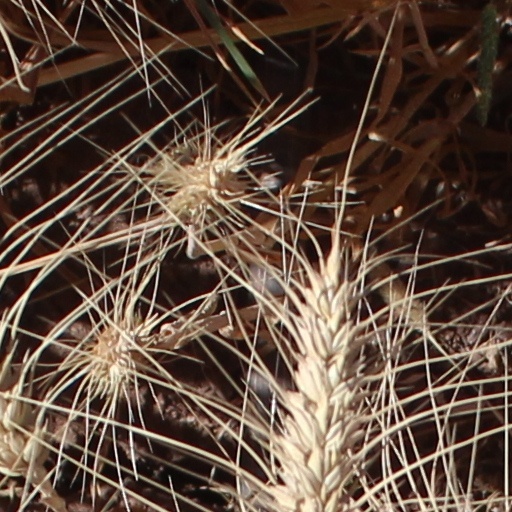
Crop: wheat